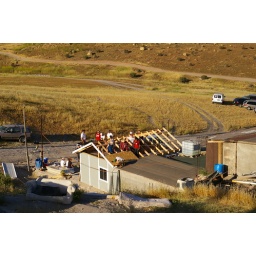
Site 14 outside Tecate Mexico building a house by the TKA students.